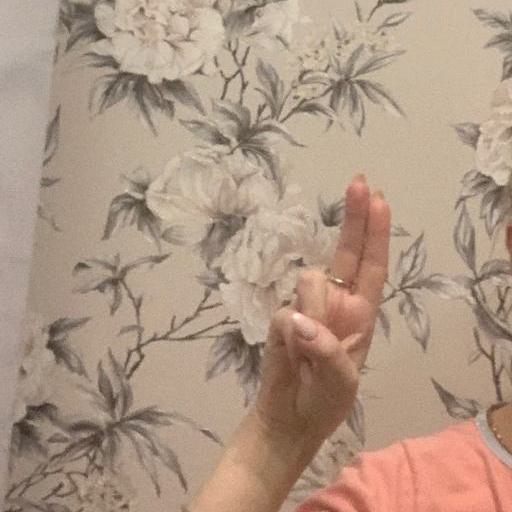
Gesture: two_up